Yari

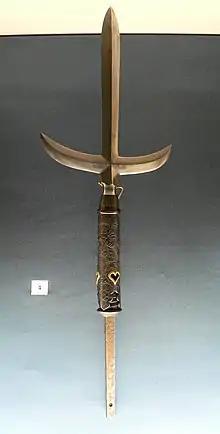
spearhead with metal collar; note the long tang, approximately equal to the blade-length

Various types of points or blades existed. The most common blade was a straight, flat design that resembles a straight-bladed double edged dagger. This type of blade could cut as well as stab and was sharpened like a razor edge. Though is a catchall term for 'spear', it is usually distinguished between , which have additional horizontal blades, and simple or straight spears. can also be distinguished by the types of blade cross section: the triangular sections were called and the diamond sections were called .